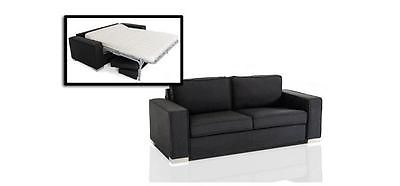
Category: sofa